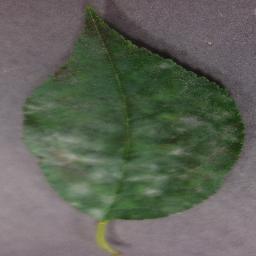
Label: Cherry___Powdery_mildew